Priti Patel

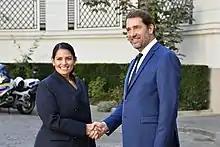
Patel meets with the French Interior Minister Christophe Castaner in 2019 to discuss the English Channel migrant crossings

Patel was appointed Home Secretary by Johnson in July 2019. Shortly after her appointment, news transpired that, in May 2019, Patel began working for Viasat as a strategic adviser on a salary of £5,000 a month for five hours' work a month, without seeking prior approval from the Government's Advisory Committee on Business Appointments, leading to accusations that she had broken the ministerial code for a second time. At the 2019 UK general election, Patel was again re-elected with an increased vote share of 66.6% and an increased majority of 24,082 votes.